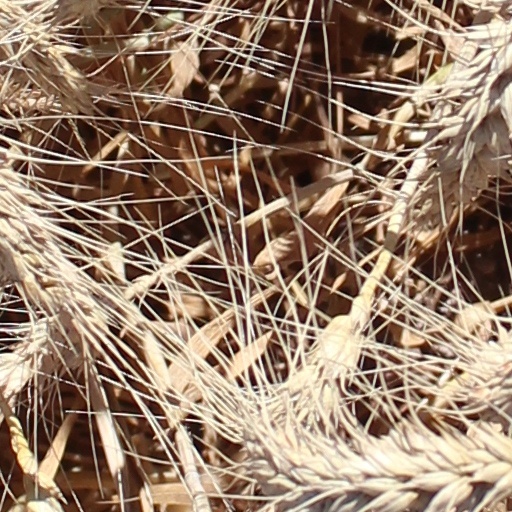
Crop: wheat